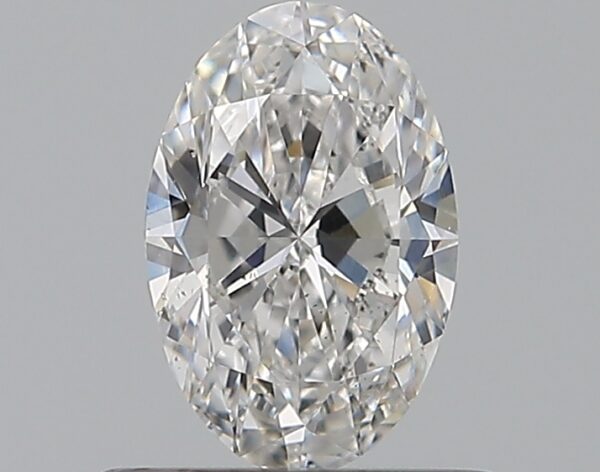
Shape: oval
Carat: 0.5
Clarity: SI1
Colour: D
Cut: EX
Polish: EX
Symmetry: VG
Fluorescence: ST
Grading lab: GIA
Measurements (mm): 6.51 x 4.3 x 2.65